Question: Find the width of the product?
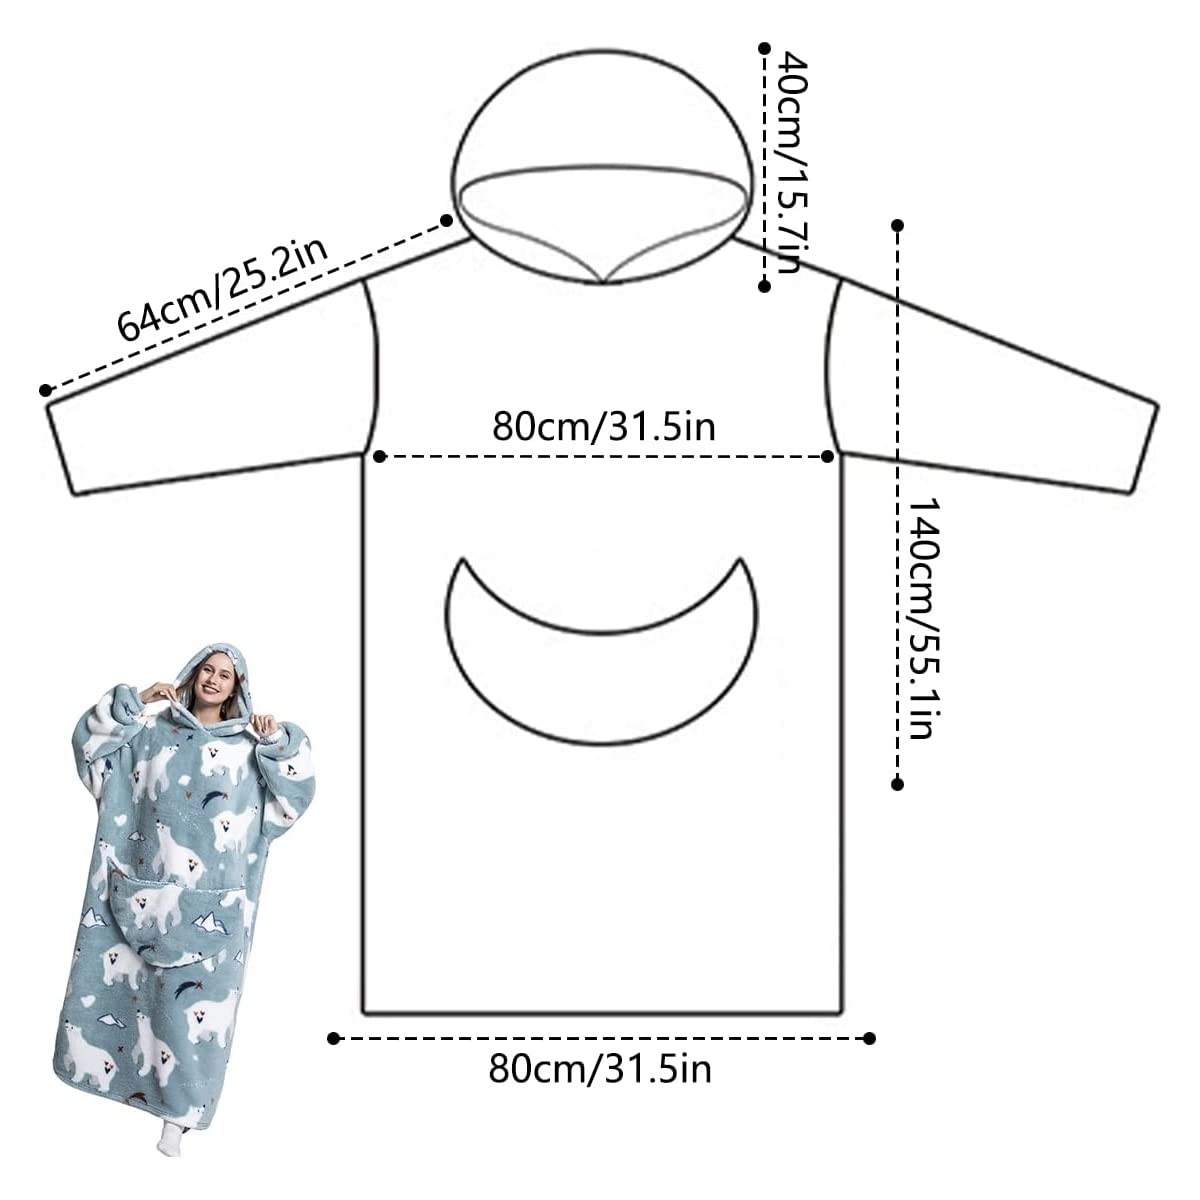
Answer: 80.0 centimetre